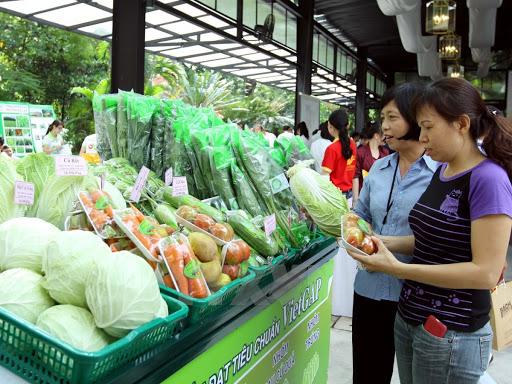
người phụ nữ mặc áo tím đang cầm trên tay một khay quả